Charles Joseph Fletcher

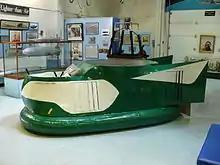
One of Fletcher's inventions: the "Glidemobile", arguably the world's first hovercraft, in the Aviation Hall of Fame and Museum of New Jersey.

Charles Joseph Fletcher (December 21, 1922 – April 20, 2011) was an American inventor and the owner and chief executive of an aeronautical equipment manufacturing and engineering company, Technology General Corporation, in Franklin, New Jersey. While a naval aviator he came up with the idea of the "Glidemobile", a vehicle using air for support. This was not made public until used in defence in a patent claim from British manufacturers of hovercraft, Fletcher holds over seventy patents.